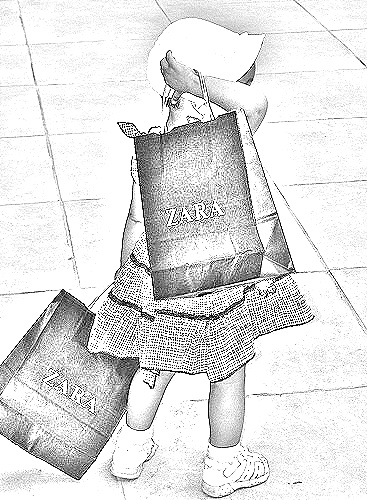
Portrait style: Sketch Portrait